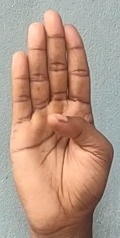
ASL sign: B